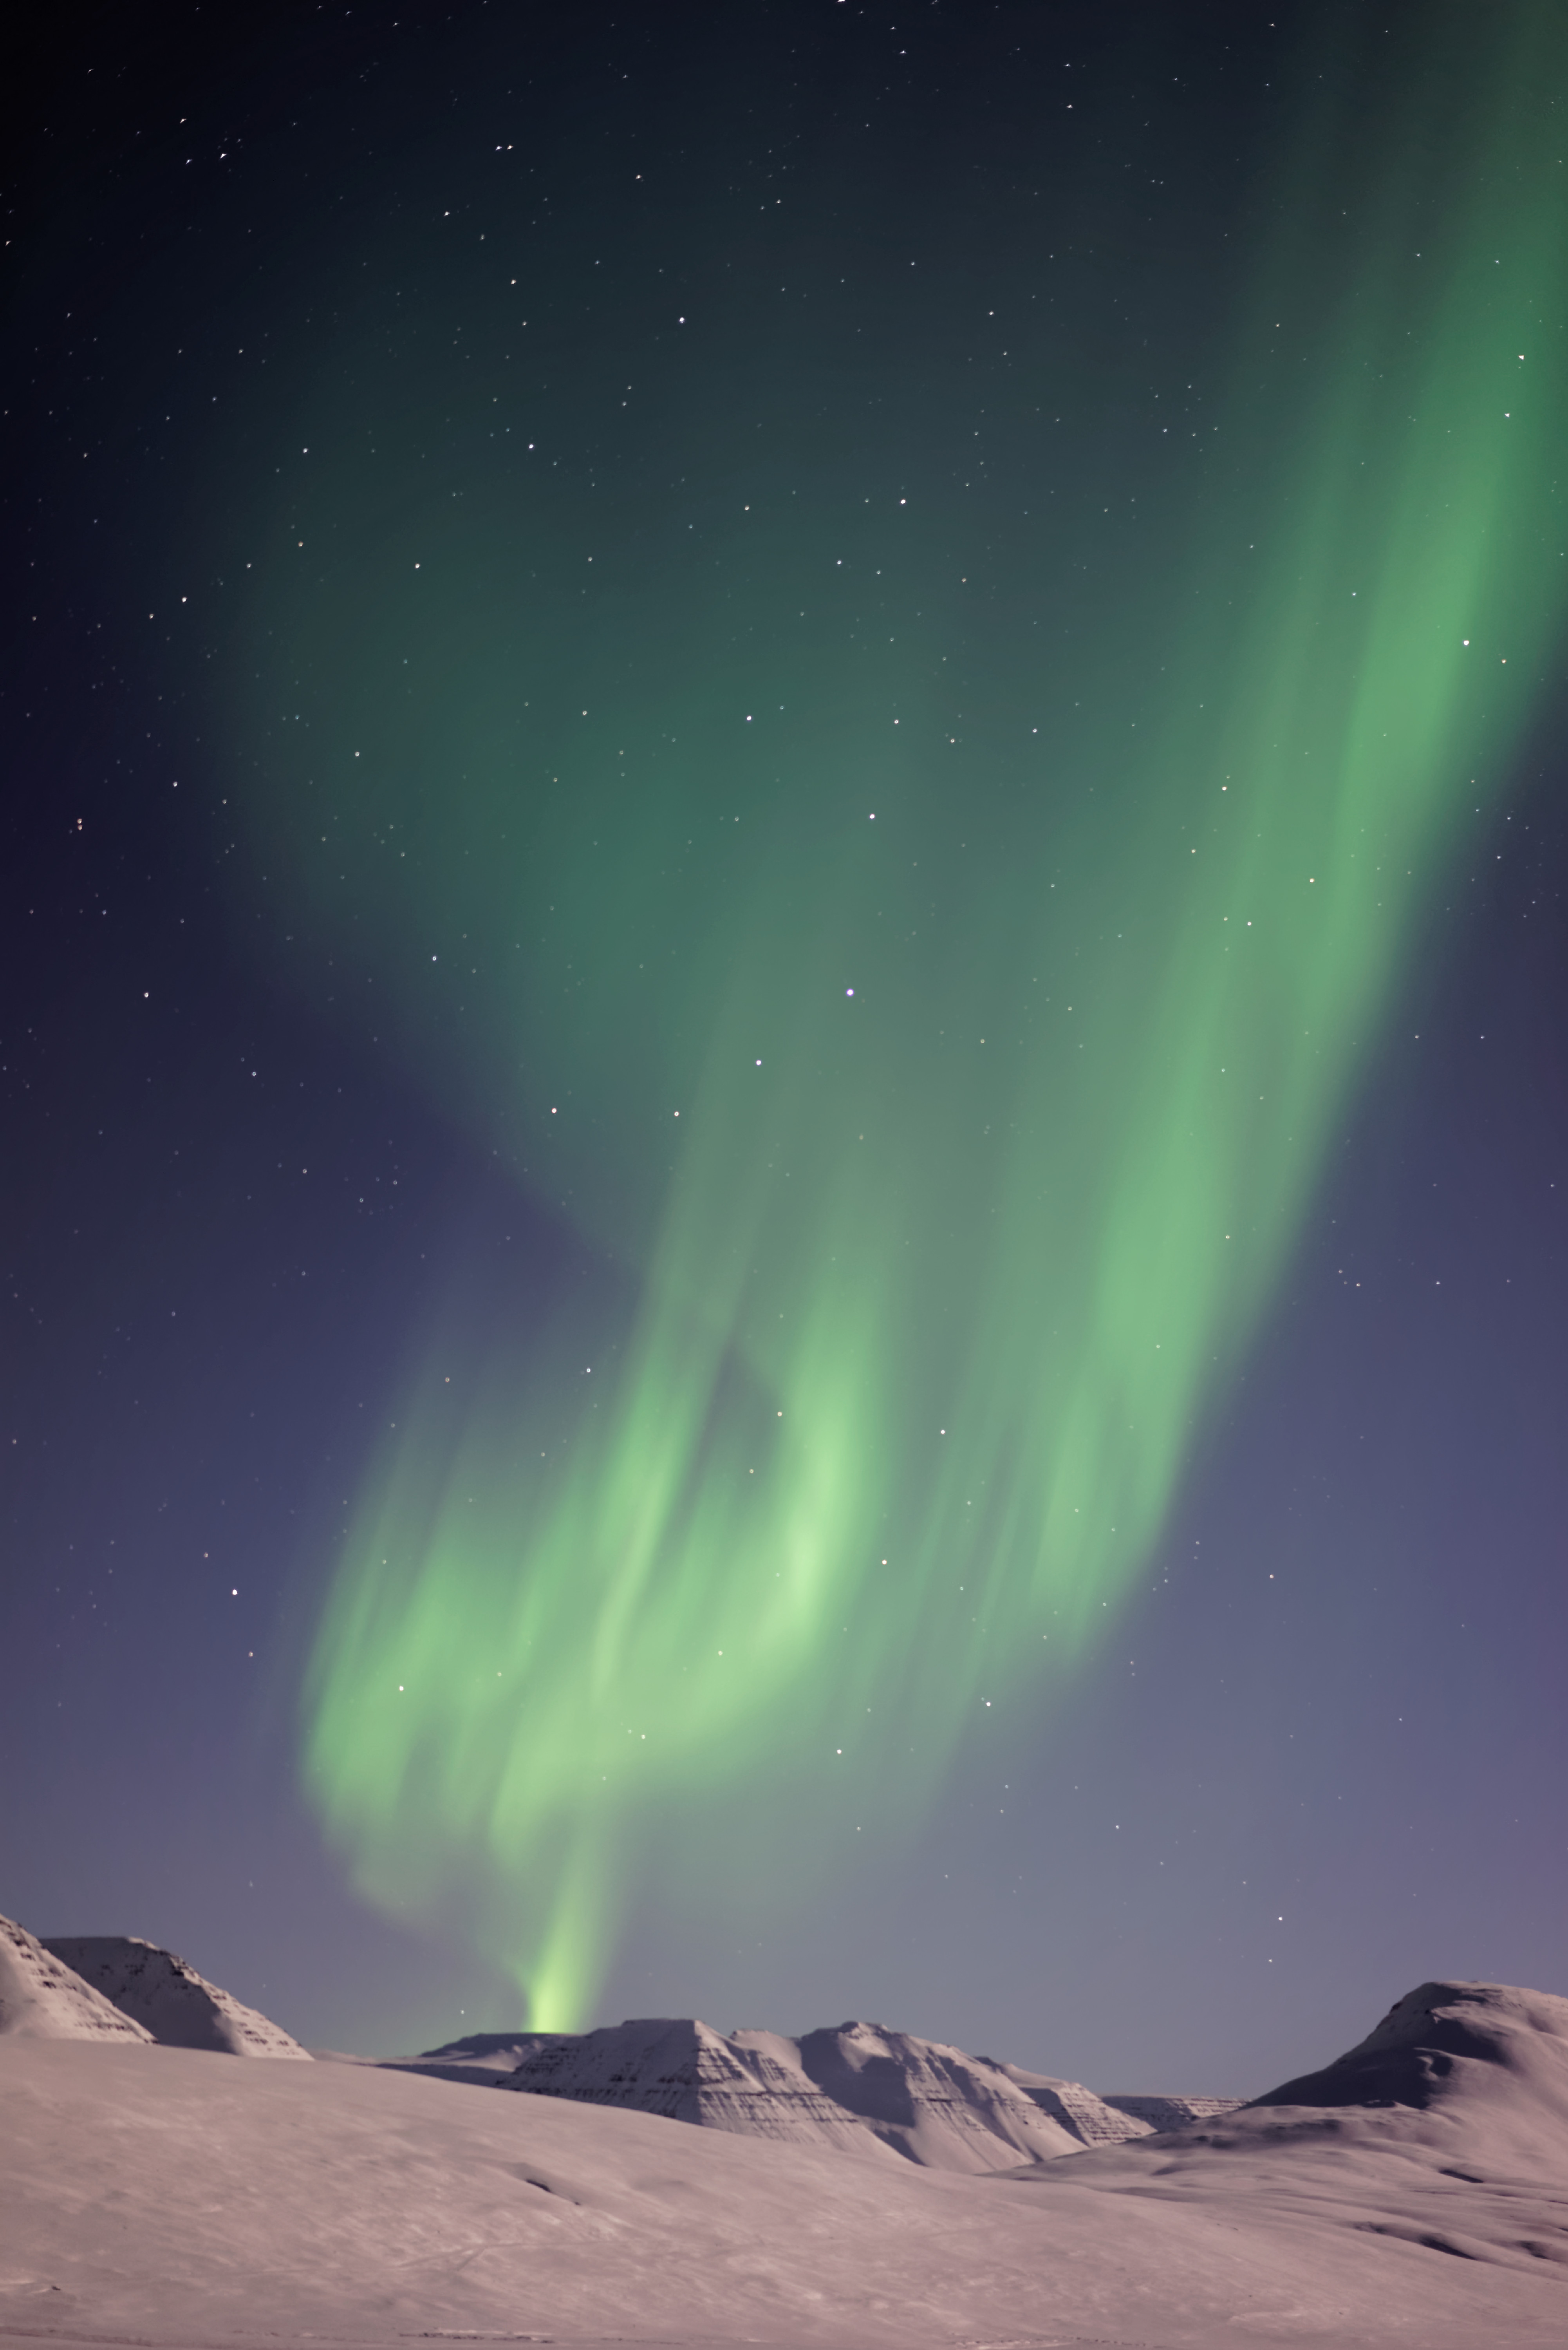
landscape, snow, cold, winter, sky, atmosphere, aurora, aurora borealis, outdoors, northern lights